Ibn Bassal

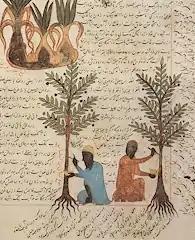
Arboriculture in a medieval Islamic manuscript

Ibn Bassal worked at the Abbasid court of Al-Mutamid, for whom he created the "Hā’īṭ al-Sulṭān" botanical garden in Seville. Originally from Toledo, Ibn Bassal moved to Seville after Alfonso VI conquered Toledo in 1085.